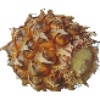
Label: pineapple_mini